Kawachi-Katakami Station

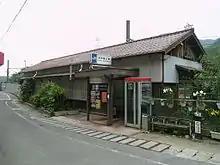
Station building (June 2007)

is a railway station in Kashiwara, Osaka Prefecture, Japan.